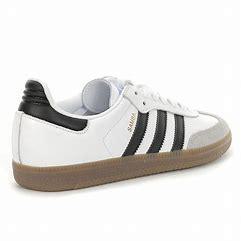
Brand: Adidas
Model: Samba OG